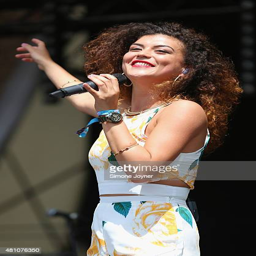
pop artist performs live during day of festival